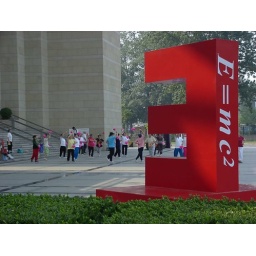
Einstein and sports early in the morning in front of the library building of the Chinese Academy of Science, Beijing.2005-06-23